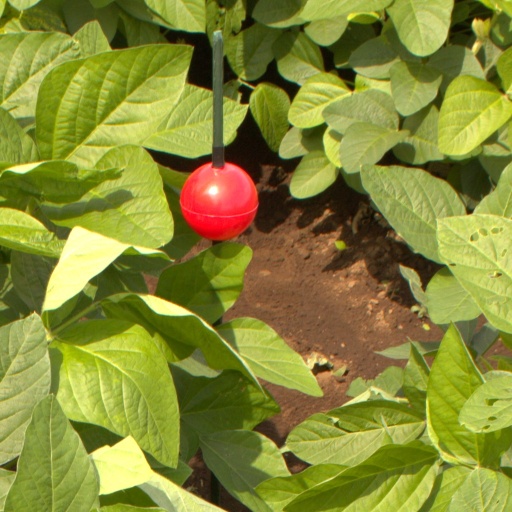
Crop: soybean